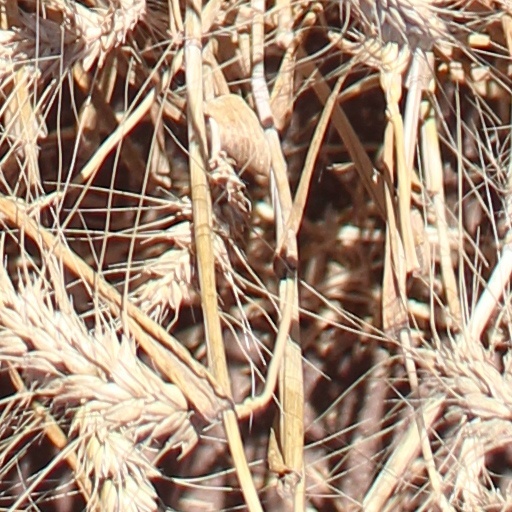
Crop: wheat